2025 USA Today 301

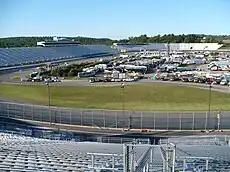
New Hampshire Motor Speedway, the track where the race was held.

New Hampshire Motor Speedway is a oval speedway located in Loudon, New Hampshire, which has hosted NASCAR racing annually since the early 1990s, as well as the longest-running motorcycle race in North America, the Loudon Classic. Nicknamed "The Magic Mile", the speedway is often converted into a road course, which includes much of the oval.